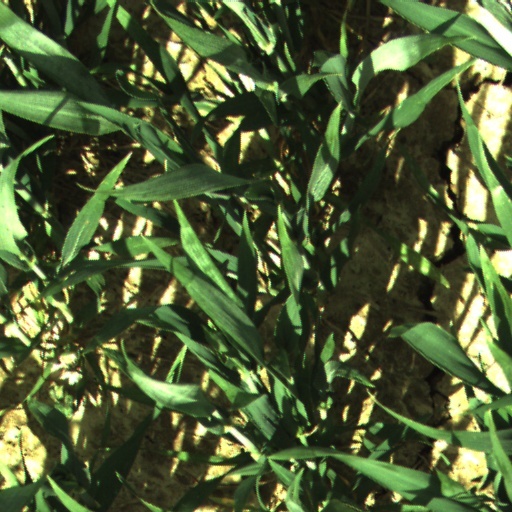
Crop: wheat